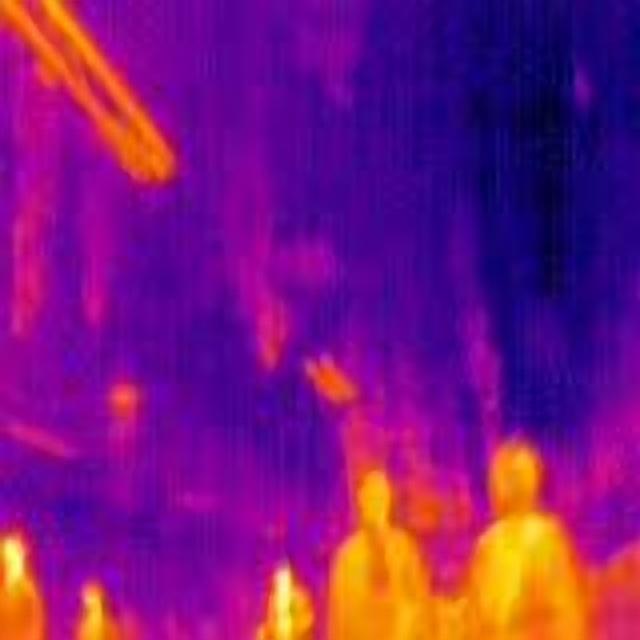
Detected objects:
label: person
label: person
label: person
label: person
label: person